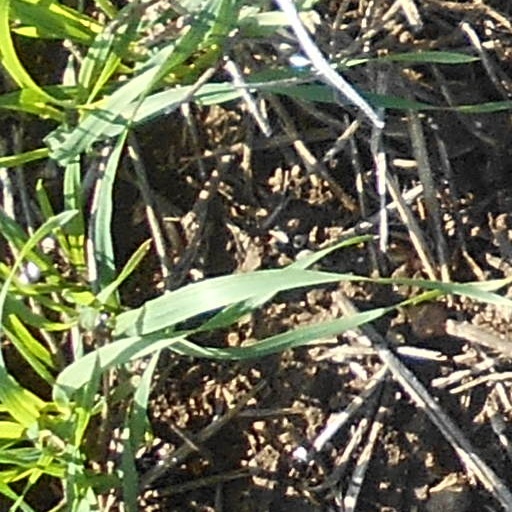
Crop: wheat